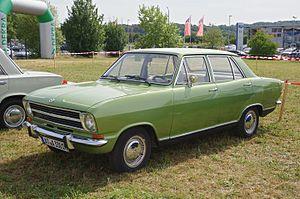
L'Opel Kadett B est une automobile produite par Opel de 1965 à 1973. Il s'agit de la seconde génération d'Opel Kadett depuis 1962 qui remplace la Kadett A, produite de 1962 à 1965.